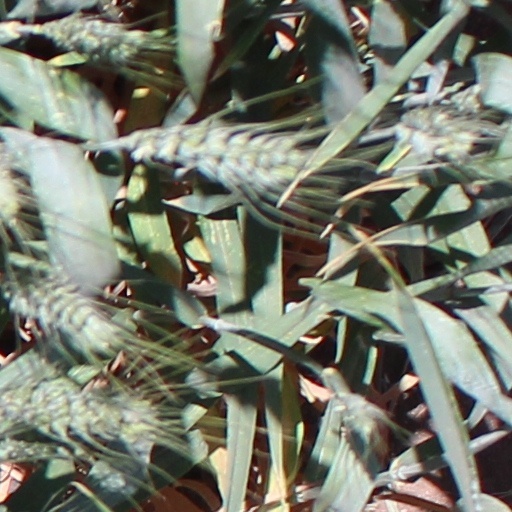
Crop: wheat